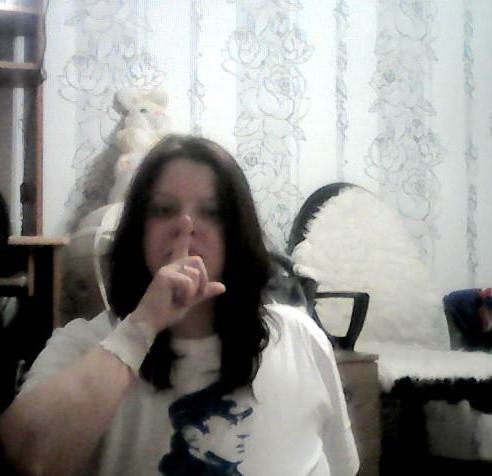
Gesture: mute